Benjamin Wade

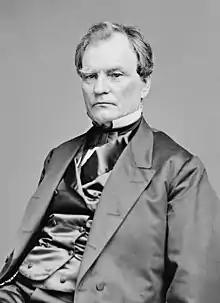
Wade

Benjamin Franklin "Bluff" Wade (October 27, 1800March 2, 1878) was an American lawyer and politician who served as a United States Senator for Ohio from 1851 to 1869. He is known for his leading role among the Radical Republicans. Had the 1868 impeachment of U.S. President Andrew Johnson led to a conviction in the Senate, as president pro tempore of the U.S. Senate, Wade would have become president for the remaining nine months of Johnson's term.